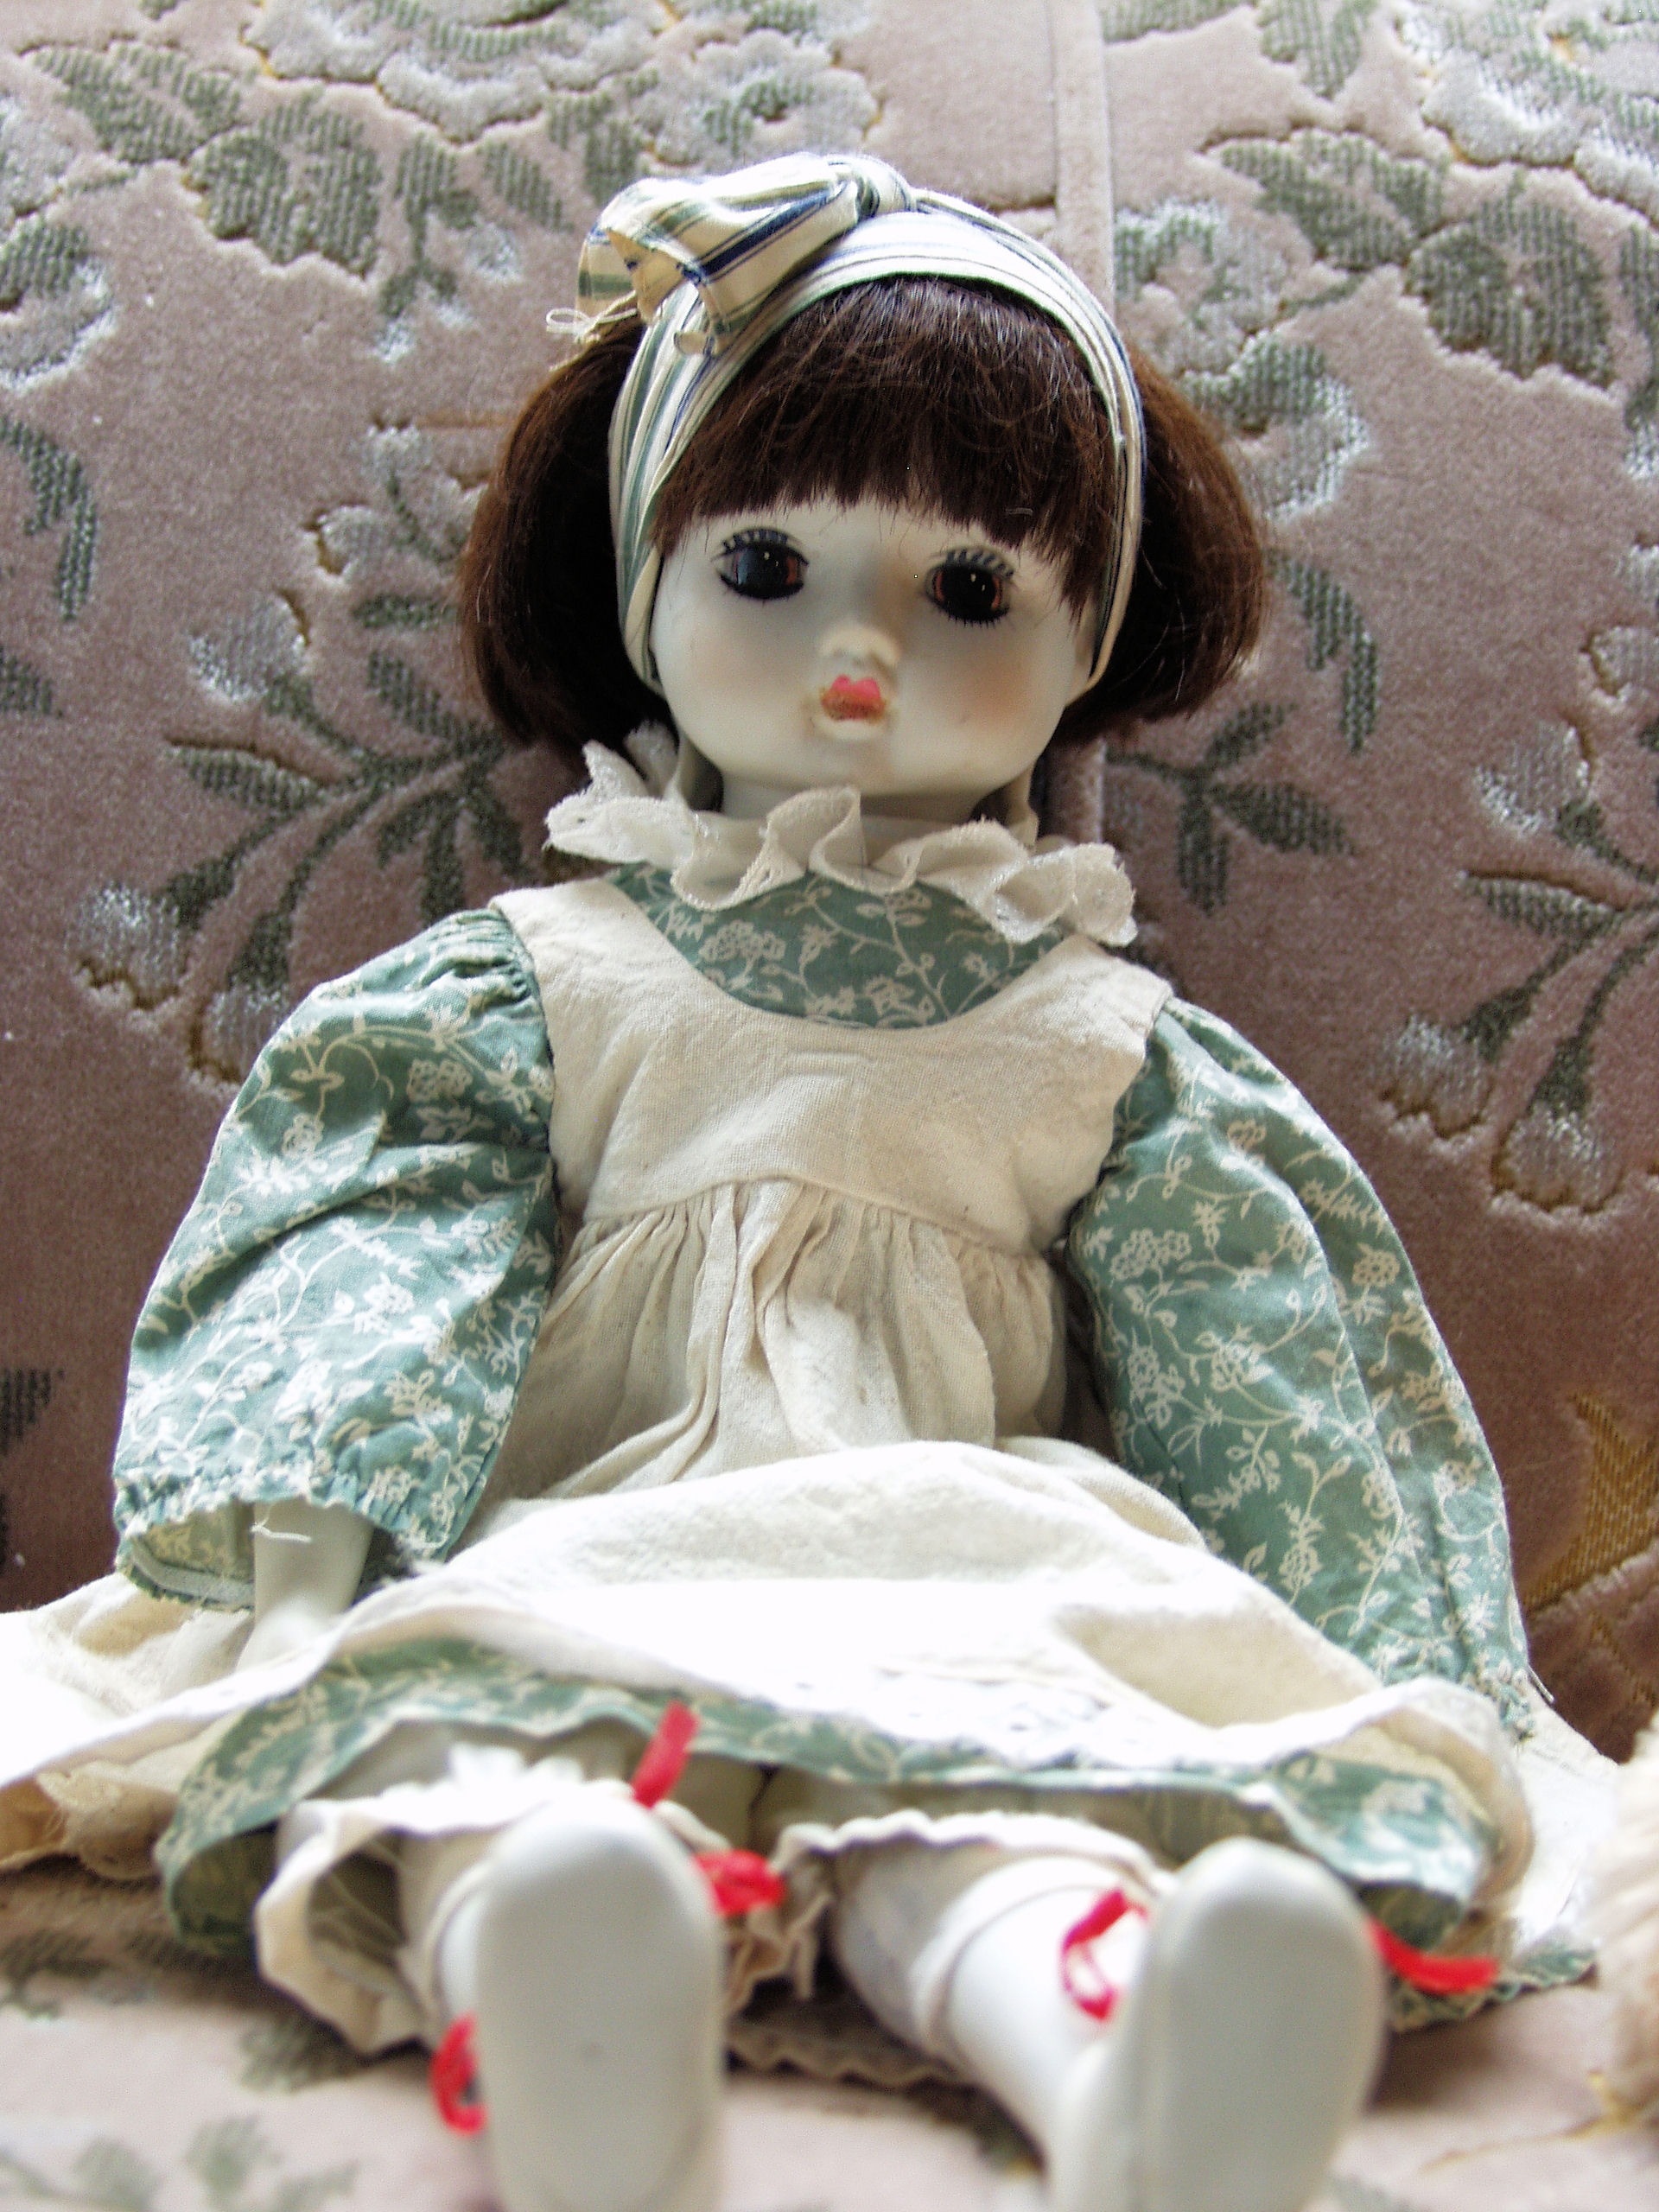
girl, flower, spring, sitting, toy, doll, dress, toys, skin, porcelain